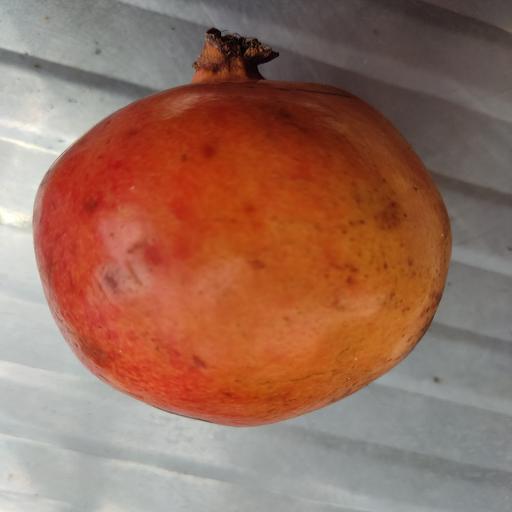
Crop type: Pomegranate